Luka Nurmi

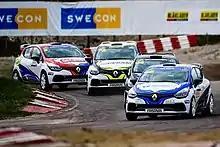
In season 2019 Nurmi collect 5th position in RX Academy series.

The RX Academy, which was run by Jussi and Kalle Pinomäki (SET Promotion), was driven by Renault Clio RS cars in the Nordic and the Baltic countries. In addition to driving, the academy included physics, mental as well as media coaching. For Nurmi the racing season, which ended in fifth place in the series, was very developing in all those sectors and provided a good foundation for his motorsport career.